Sky position (RA, Dec in degrees): 240.676, 15.237
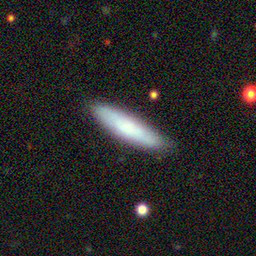
Galaxy morphology: Cigar Shaped Smooth Galaxies